James T. Kirk

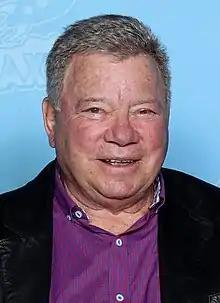
Shatner portrayed Kirk in "" and the first seven films.

Jeffrey Hunter played the commanding officer of the USS "Enterprise", Captain Christopher Pike, in the rejected "Star Trek" television pilot "". In developing a new pilot episode, called "Where No Man Has Gone Before", series creator Gene Roddenberry changed the captain's name to "James Kirk" after rejecting other options like Hannibal, Timber, Flagg and Raintree. The episode title may have been inspired by Captain James Cook, whose journal entry "ambition leads me ... farther than any other man has been before me" inspired the episode title, and became the series catch-phrase in the opening voice-over. The character is in part based on C. S. Forester's Horatio Hornblower hero, and NBC wanted the show to emphasize the captain's "rugged individualism". Roddenberry had previously used the middle name of Tiberius for the leading character in his earlier television series, "The Lieutenant", which was to feature several actors who would later go on to be part of the production of "Star Trek".